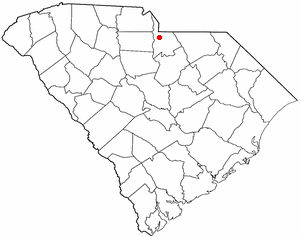
La ville de Lancaster est le siège du comté de Lancaster, situé en Caroline du Sud, aux États-Unis.